Anne de Montmorency, 1st Duke of Montmorency

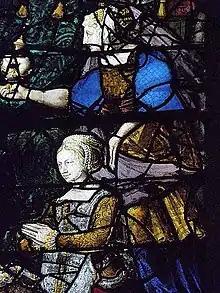
Madeleine de Savoie, who would marry Montmorency in 1527

Montmorency married Madeleine de Savoie, a cousin of the king François I on 10 January 1527. Their marriage was sumptuously celebrated by the king during a period of extravagance at court which contrasted with the relative paucity of funds at the disposal of the household of the king's captive children in España. This marriage brought Montmorency into the royal family and going forward the king's mother and sister referred to him as their nephew. Madeleine brought with her to the marriage family lands in Picardie. Her brother, Montmorency's new brother-in-law was Claude de Savoie, comte de Tende the governor of Provence. He was thus afforded a relation with powerful interests near his governate of Languedoc that he lacked in terms of personal feudal control. Together they had the following issue: